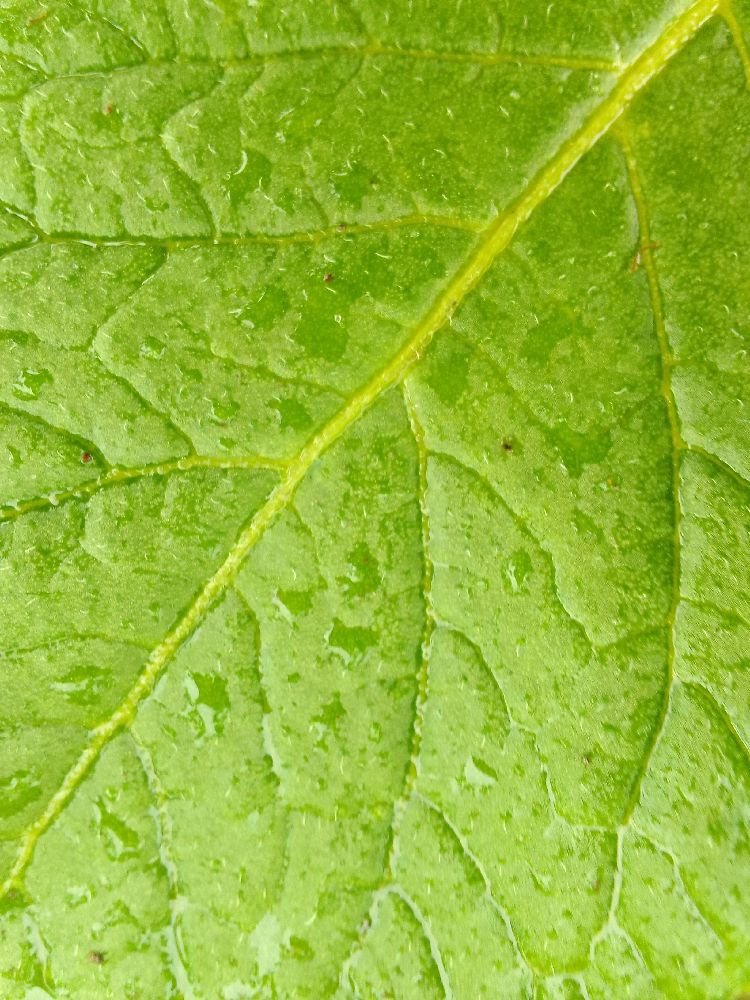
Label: Healthy